Battle of Sappony Church

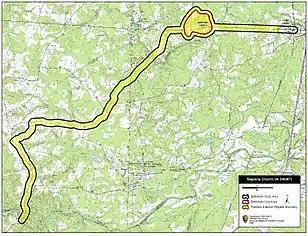
Map of Sappony Church Battlefield core and study areas by the American Battlefield Protection Program.

On June 28, the Union cavalry crossed the Nottoway River and reached the Stony Creek Depot on the Weldon Railroad. Here, they were attacked by Confederate Maj. Gen. Wade Hampton and his cavalry division. During the resulting battle, Lee arrived on the field with his own forces and attacked the Union raiders. By nightfall, Kautz and Wilson ordered their forces to fall back in an attempt to reach Reams Railway Station to the north. During the retreat, a large number of slaves who had been accompanying the Union forces were left behind.